Key pattern

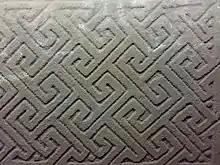
An example of a key pattern in Insular stone art from Groam House, Scotland.

Key pattern is the generic term for an interlocking geometric motif made from straight lines or bars that intersect to form rectilinear spiral shapes. According to Allen and Anderson, the negative space between the lines or bars of a key pattern “resemb[es] the L- or T-shaped slots in an ordinary key to allow it to pass the wards of the lock.”